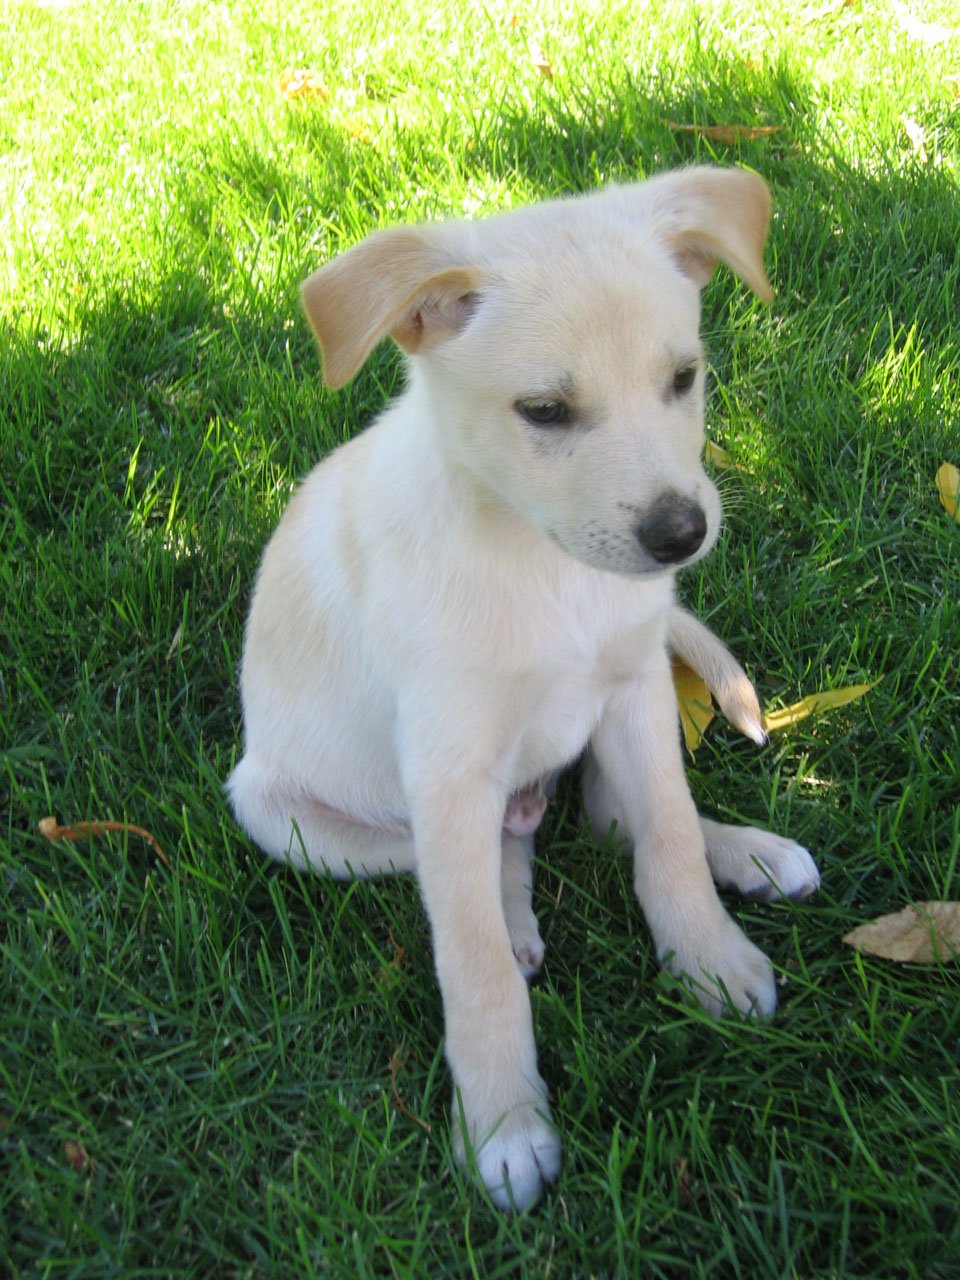
grass, puppy, dog, green, mammal, cross, yellow, vertebrate, chihuahua, labrador retriever, dog breed, lab, korean jindo dog, dog like mammal, dog breed group, canaan dog, kishu